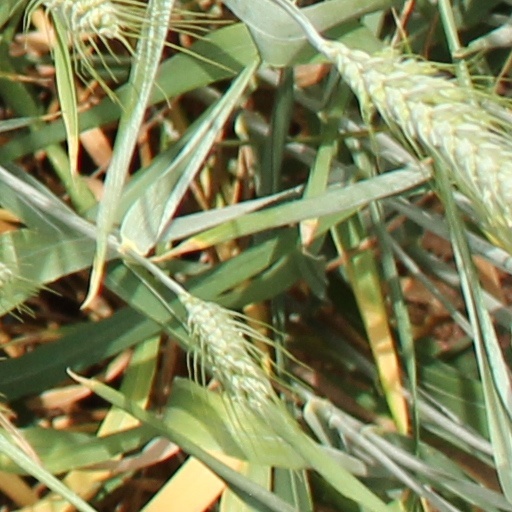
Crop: wheat